Vampire

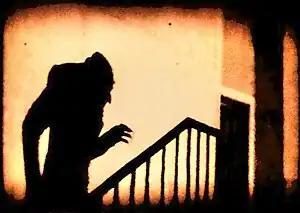
A shadow of a vampire and a railing.

Although many cultures have stories about them, vampire bats have only recently become an integral part of the traditional vampire lore. Vampire bats were integrated into vampire folklore after they were discovered on the South American mainland in the 16th century. There are no vampire bats in Europe, but bats and owls have long been associated with the supernatural and omens, mainly because of their nocturnal habits.